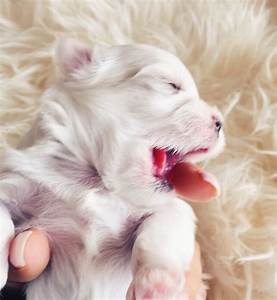
Label: cane